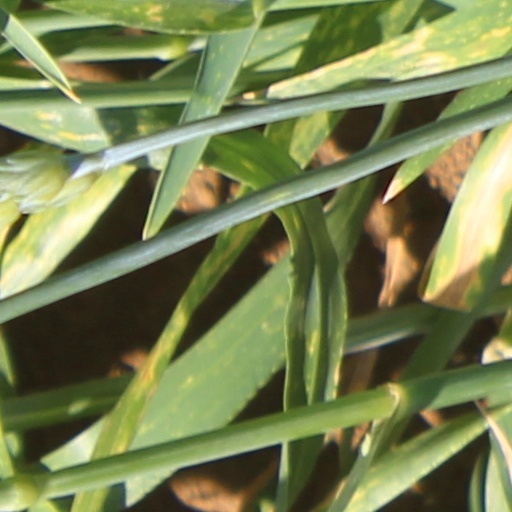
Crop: wheat